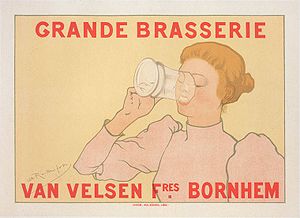
Kvinder i brygning / Historie
Annonce for Armand Rassenfosse-Grande Brasserie
Siden oldtiden har kvinder været aktive indenfor brygning. Selvom Vesten har opfattet brygning som et mandsdomineret felt igennem de sidste 150 år, har kvinder traditionelt set taget del i erhvervet. Etnografiske og arkæologiske studier har vist, at brygning var en del af hverdagen i de gamle samlings- og bagertraditioner, som verden over har været kvindernes mest prominente roller i samfundet. Lige siden 7000 f.v.t., hvor de første tegn på brygning viste sig, til industrialiseringen, hvor brygningserhvervet blev kommercialiseret, var kvinderne de primære brygmestre på alle beboede kontinenter. I mange kulturer var de guddommelige væsner for brygning og dens mytiske beskyttere kvindelige gudinder og ofte associeret med fertilitet.